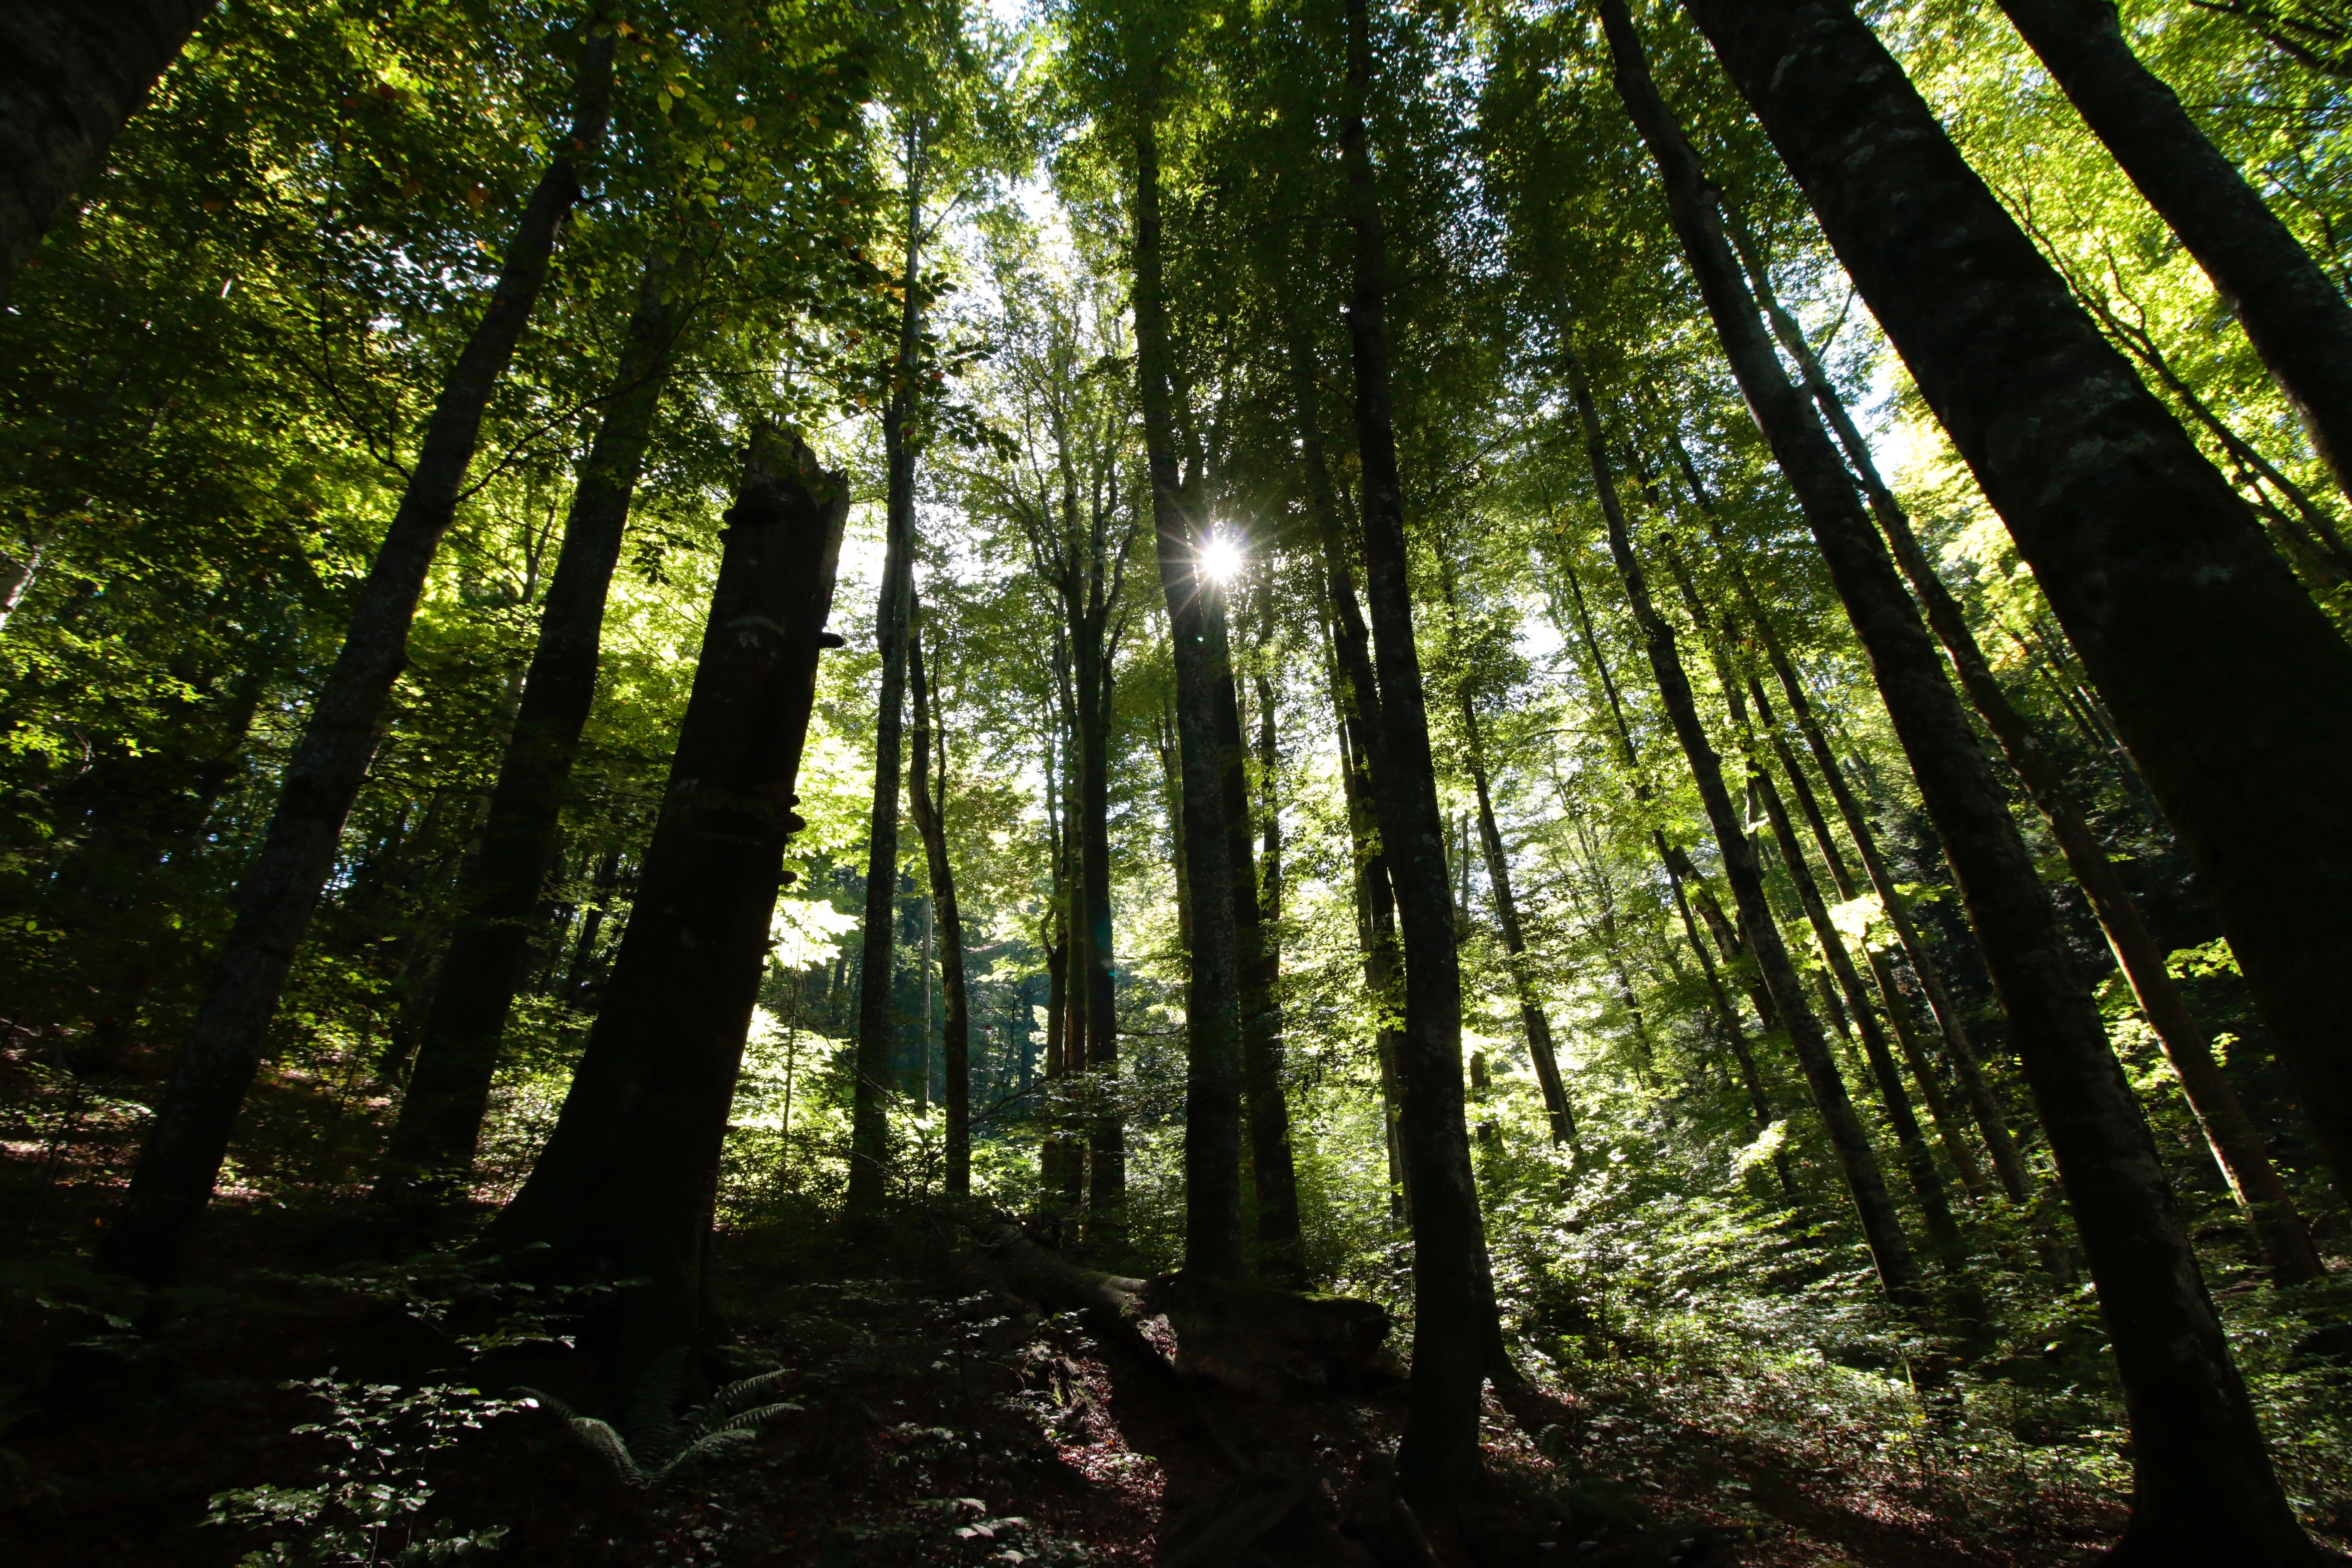
landscape, tree, nature, forest, outdoor, wilderness, branch, mountain, plant, hiking, sunlight, leaf, green, jungle, tourism, rainforest, deciduous, grove, woodland, habitat, ecosystem, biome, old growth forest, natural environment, geographical feature, woody plant, temperate broadleaf and mixed forest, temperate coniferous forest